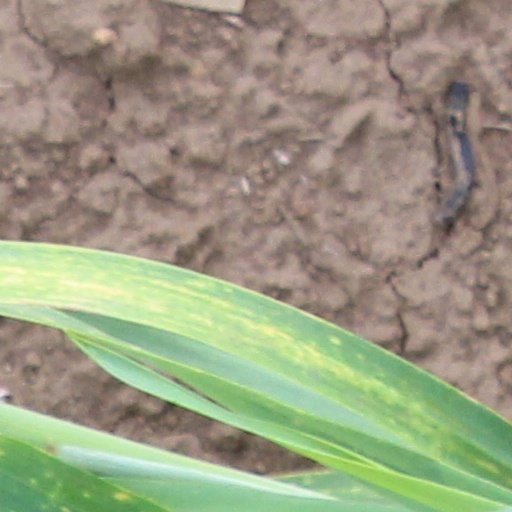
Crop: wheat